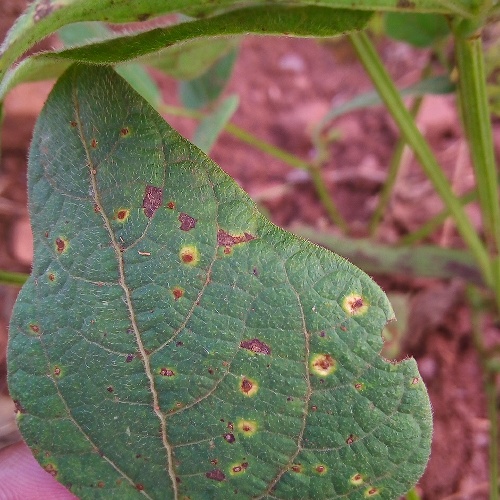
Leaf condition: bean_rust